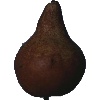
Label: pear_kaiser